Wateringbury Stream

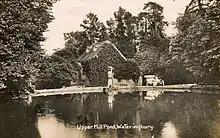
Brattle mill c.1910

Brattle Mill was a corn mill. It was named after a miller, Robert Brattle. It was first mentioned in 1783 and was owned by Robert Brattle. In 1838 the mill was owned by Harry Blaker and occupied by William Mills. Harry Blaker died c.1848 and the mill was run for a short time by his widow, Sarah. James Fremlin took over the lease of the mill by 1851, also running Warden Mill. He purchased the mill from Sarah Blaker c.1868. The miller at this time being Alfred Bloorman. The original overshot waterwheel was of wood. It was replaced by a turbine c.1910 and it was about this time the mill was last used for milling, then being used to generate electricity. Brattle Mill was sometimes known as Upper Mill. A diameter by wide cast iron overshot waterwheel from Lower Mill, Polegate, Sussex, was reconstructed at the mill in the early 1980s and the owner intended to reconstruct the machinery to return the building to a working mill. The mill originally worked three pairs of millstones and is a Grade II listed building.